Los Angeles Union Station

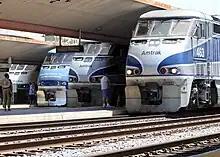
Metrolink and Amtrak trains at Union Station

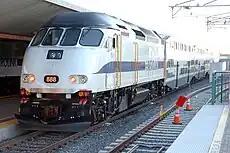
A Metrolink train at Union Station

Union Station is located in the northeastern corner of downtown Los Angeles, on the property bounded by Alameda Street, Cesar Chavez Avenue, Vignes Street, and the Hollywood Freeway. It is across Alameda Street from L.A.'s historic Olvera Street and El Pueblo de Los Angeles State Historic Park. The historic Terminal Annex building is on the opposite side of the Chavez Avenue underpass. Chinatown and Civic Center are a short distance away.